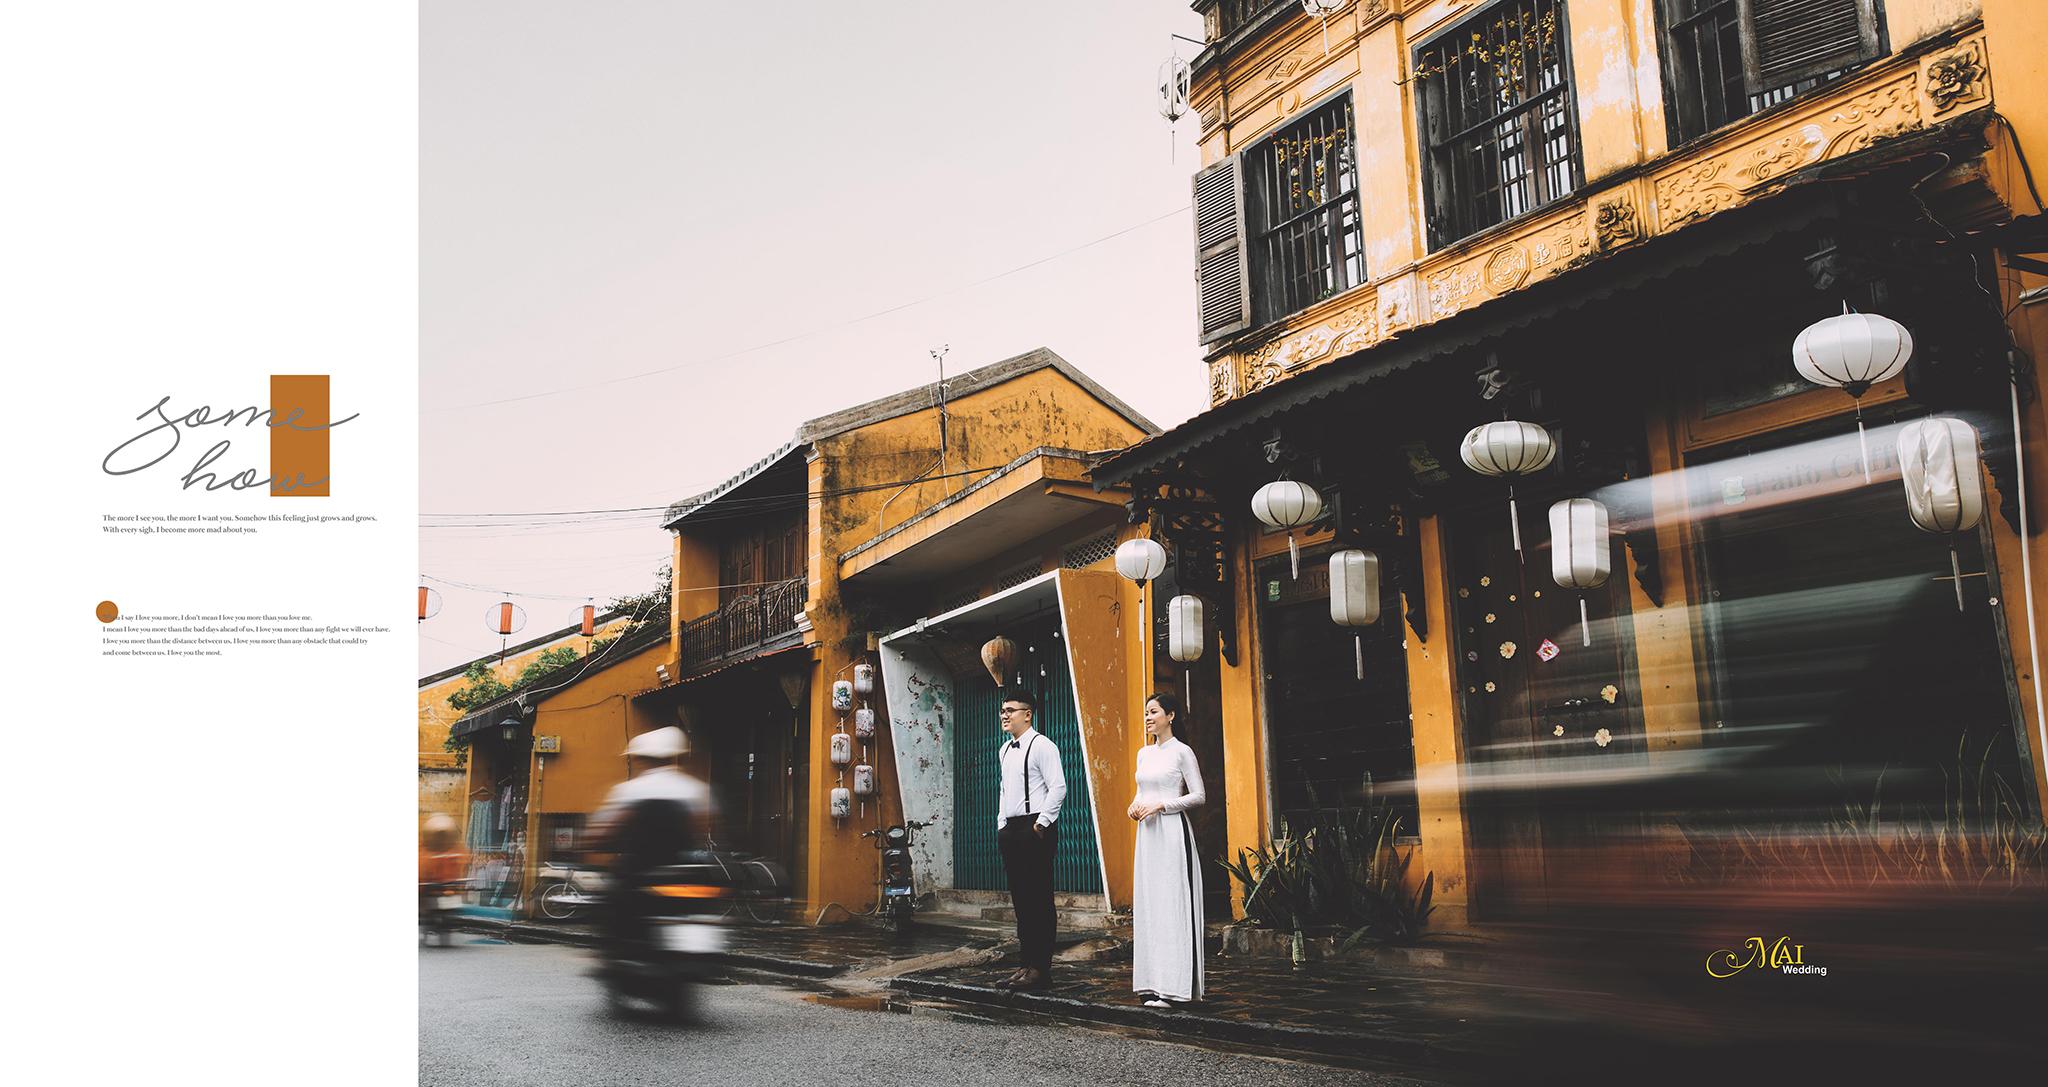
ở mái hiên của ngôi nhà cổ có tám chiếc đèn lồng được treo